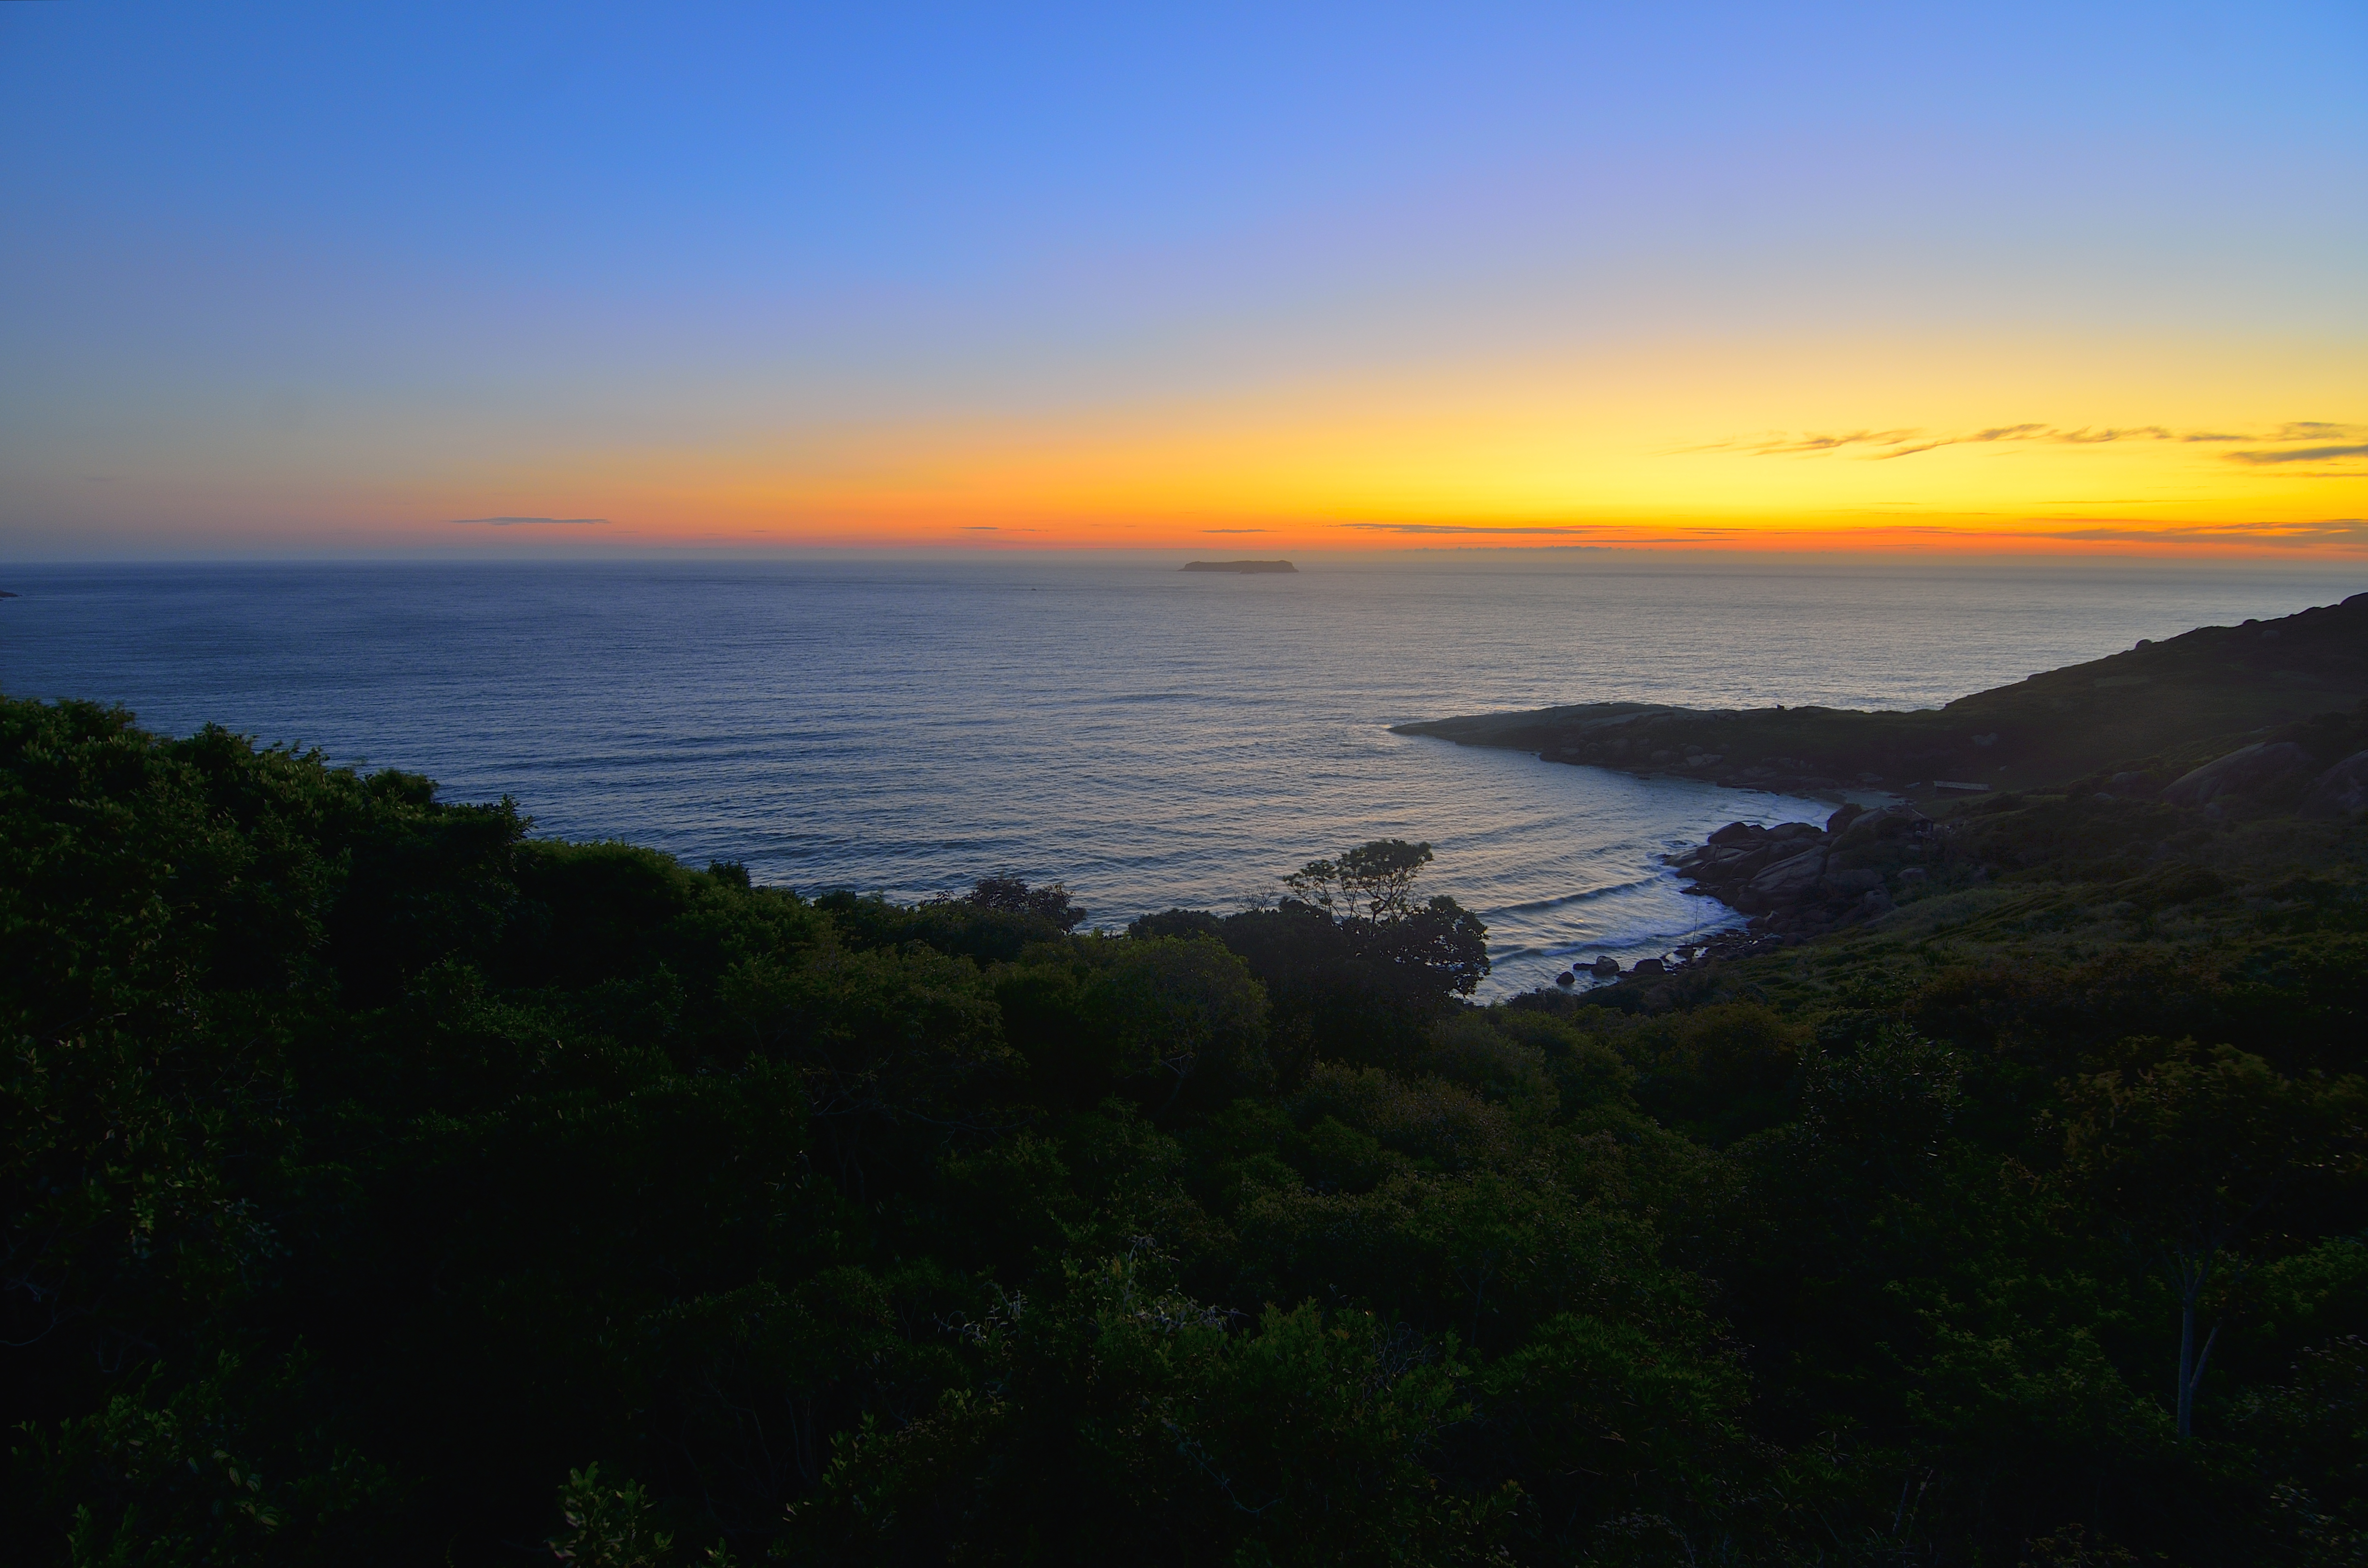
beach, sea, coast, ocean, horizon, sunrise, sunset, morning, shore, wave, dawn, cliff, dusk, evening, bay, terrain, body of water, arena, mar, verano, sol, praia, florianopolis, floripa, vacaciones, santacatarina, cape, afterglow, wind wave